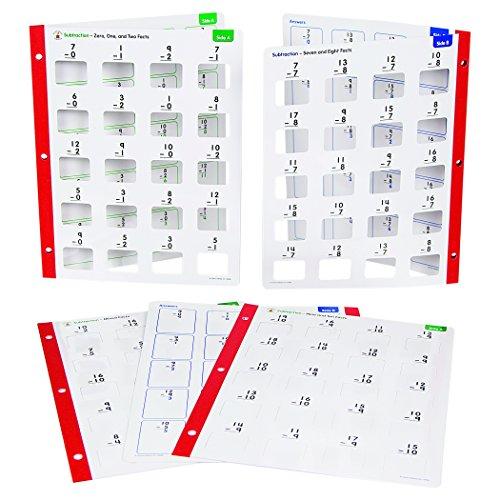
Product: Carson Dellosa Math Windows Learning Cards (140069)
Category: Toys & Games | Learning & Education | Flash Cards
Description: Five 8.5" x 11" two-sided write-on/wipe-away cards.
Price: $14.99
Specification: ASIN:1604188863|ShippingWeight:4.8ounces(Viewshippingratesandpolicies)|DomesticShipping:ItemcanbeshippedwithinU.S.|InternationalShipping:ThisitemcanbeshippedtoselectcountriesoutsideoftheU.S.LearnMore|DateFirstAvailable:December31,2009